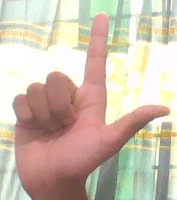
ASL sign: L